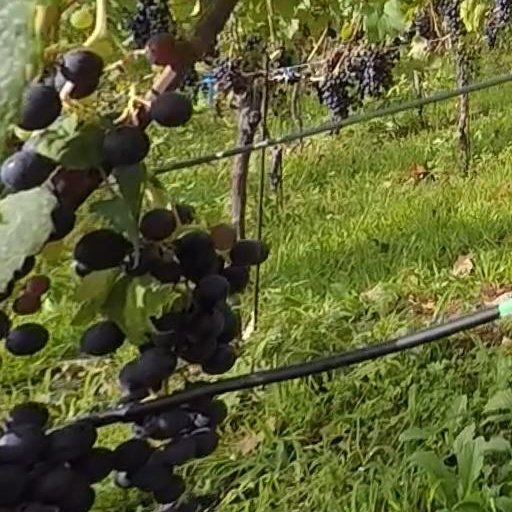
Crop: grape